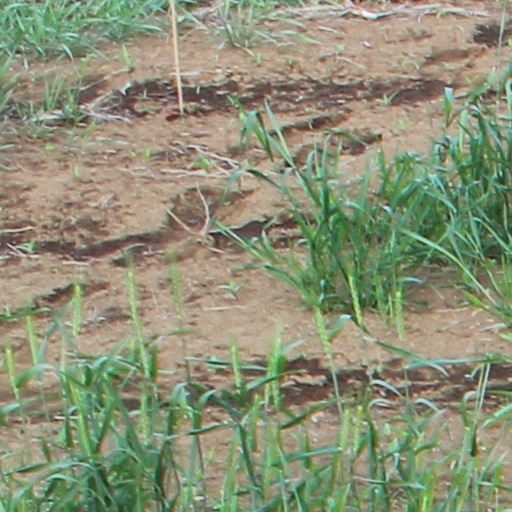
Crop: wheat